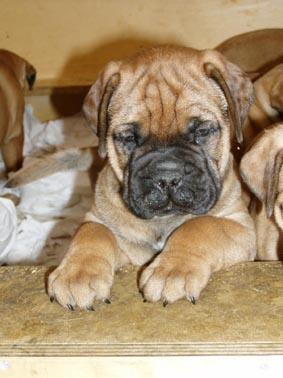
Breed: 231-n000077-bull_mastiff